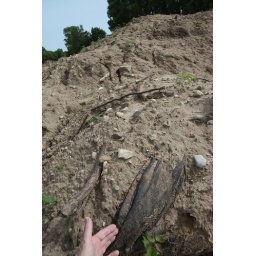
Possible buried sediment fence in source of sediment to bike path